George Talbot, 4th Earl of Shrewsbury

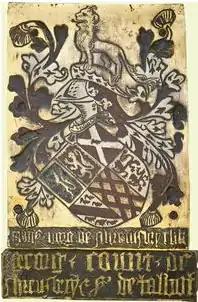
Garter stall plate of the 4th Earl of Shrewsbury, 1488

Having a large family and being a very wealthy man, he found the castle accommodation extremely cramped. He broke with the tradition of his family and decided to make Sheffield his home, living in the castle built by Lord Furnivall. This castle is best known for later holding Mary, Queen of Scots, prisoner and indeed it was the 6th Earl, the Earl's grandson, who confined her. In 1516, he decided to build himself a country mansion on a hill about two miles away. In 1520, he had a chapel added to the parish church at Sheffield to serve as a family chapel with a burial vault below. This is now known as the Shrewsbury Chapel and now forms a historic part of Sheffield Cathedral.